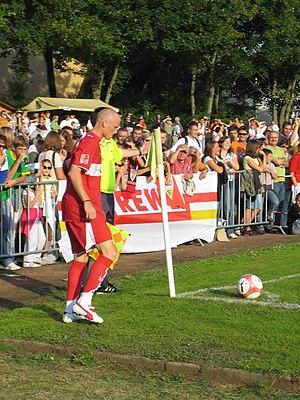
Alexander Farnerud est un footballeur international suédois né le 1ᵉʳ mai 1984 à Landskrona. Il évolue actuellement au BK Häcken.